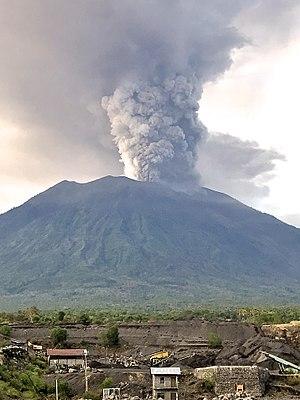
L'Agung ou mont Agung, en balinais : ᬕᬸᬦᬸᬂ ᬆᬕᬸᬂ, en indonésien Gunung Agung, littéralement en français « montagne suprême » ou « montagne sacrée », est un volcan d'Indonésie situé sur l'île de Bali dont il constitue le point culminant avec 2 995, 3 031 ou 3 142 mètres d'altitude. Stratovolcan conique aux pentes régulières et escarpées, il est couronné par un cratère. Pour les Balinais hindouistes, il est considéré comme le fils du Semeru de Java qui est lui-même le fils du mont Meru de l'hindouisme.